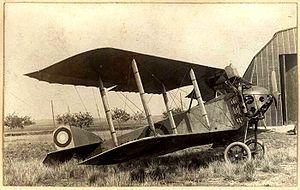
La Première Guerre mondiale voit le plein essor des premiers avions militaires, après de timides tâtonnements et utilisations avant guerre.
L'Anatra D est un avion de reconnaissance de l'Armée de l'air impériale russe utilisé lors de la Première Guerre mondiale.